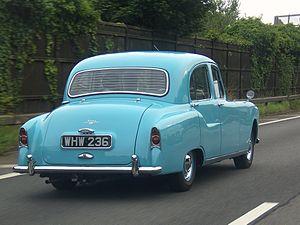
L'Armstrong Siddeley Sapphire est une grande voiture qui a été produite par la société britannique Armstrong Siddeley Motors Limited de 1952 à 1960.